Bedchamber crisis

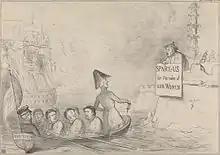
Satire of the crisis by John Doyle, 31 December 1840

The Bedchamber crisis was a constitutional crisis that occurred in the United Kingdom between 1839 and 1841. It began after Whig politician William Lamb, 2nd Viscount Melbourne declared his intention to resign as Prime Minister of the United Kingdom after a government bill passed by a very narrow margin of only five votes in the House of Commons. The crisis occurred very early in the reign of Queen Victoria and involved her first change of government. She was partial to Melbourne, and resisted the requests of his rival Robert Peel to replace some of her ladies-in-waiting, who were primarily from Whig-aligned families, with Conservative substitutes as a condition for forming a government. Following a few false moves toward an alternative Conservative prime minister and government, Melbourne was reinstated until the 1841 election, after which Peel was appointed Prime Minister and Victoria conceded to the replacement of six of her ladies-in-waiting.